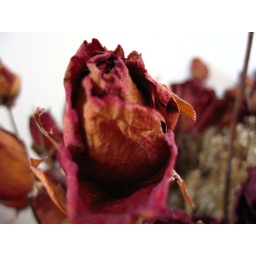
Dried roses bouquet in our house